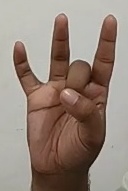
ASL sign: 8